Low Roman Empire

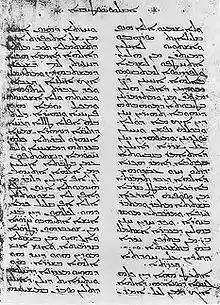
Syriac manuscript of Eusebius' History of the Church (Russian National Library, Codex Syriac 1.)

Although more numerous than for the preceding period, the written sources we have for the Low Roman often reflect conflicts between pagan and Christian authors, as well as within the Christian Church itself, between the so-called "Nicene" and Arian authors.